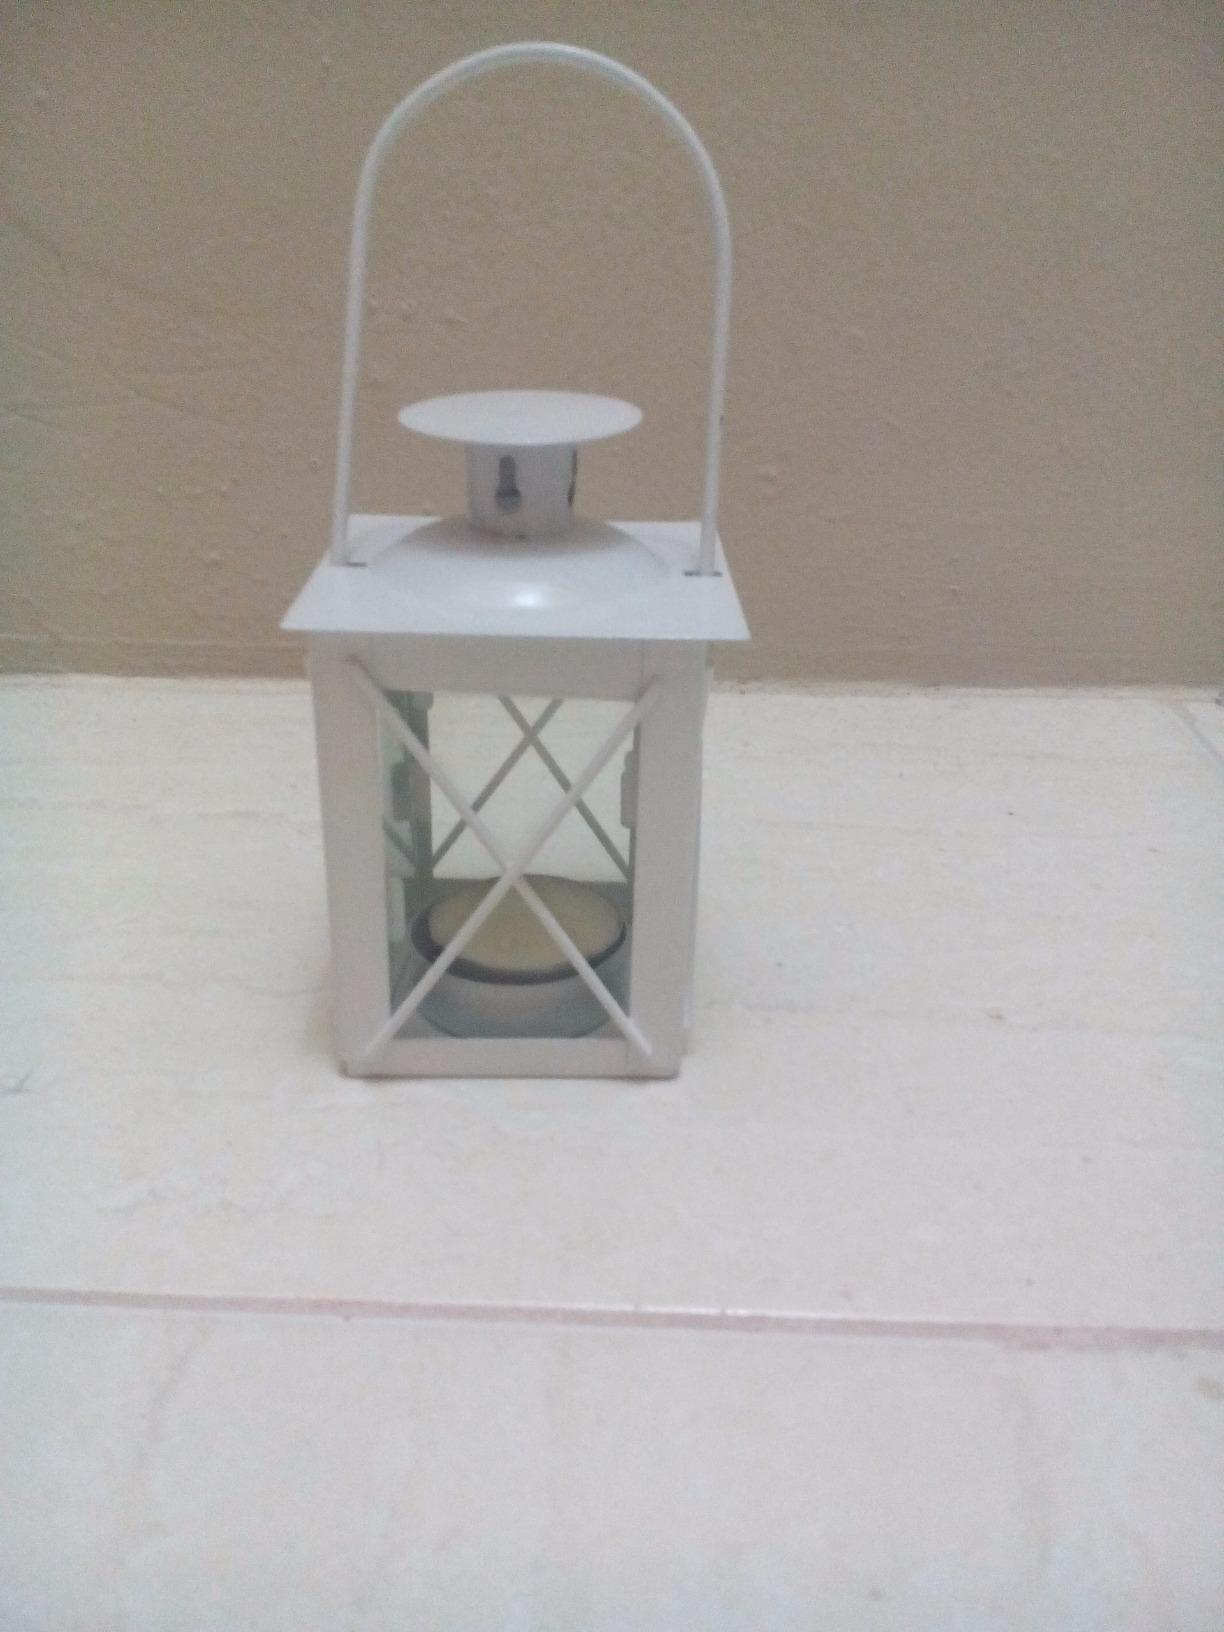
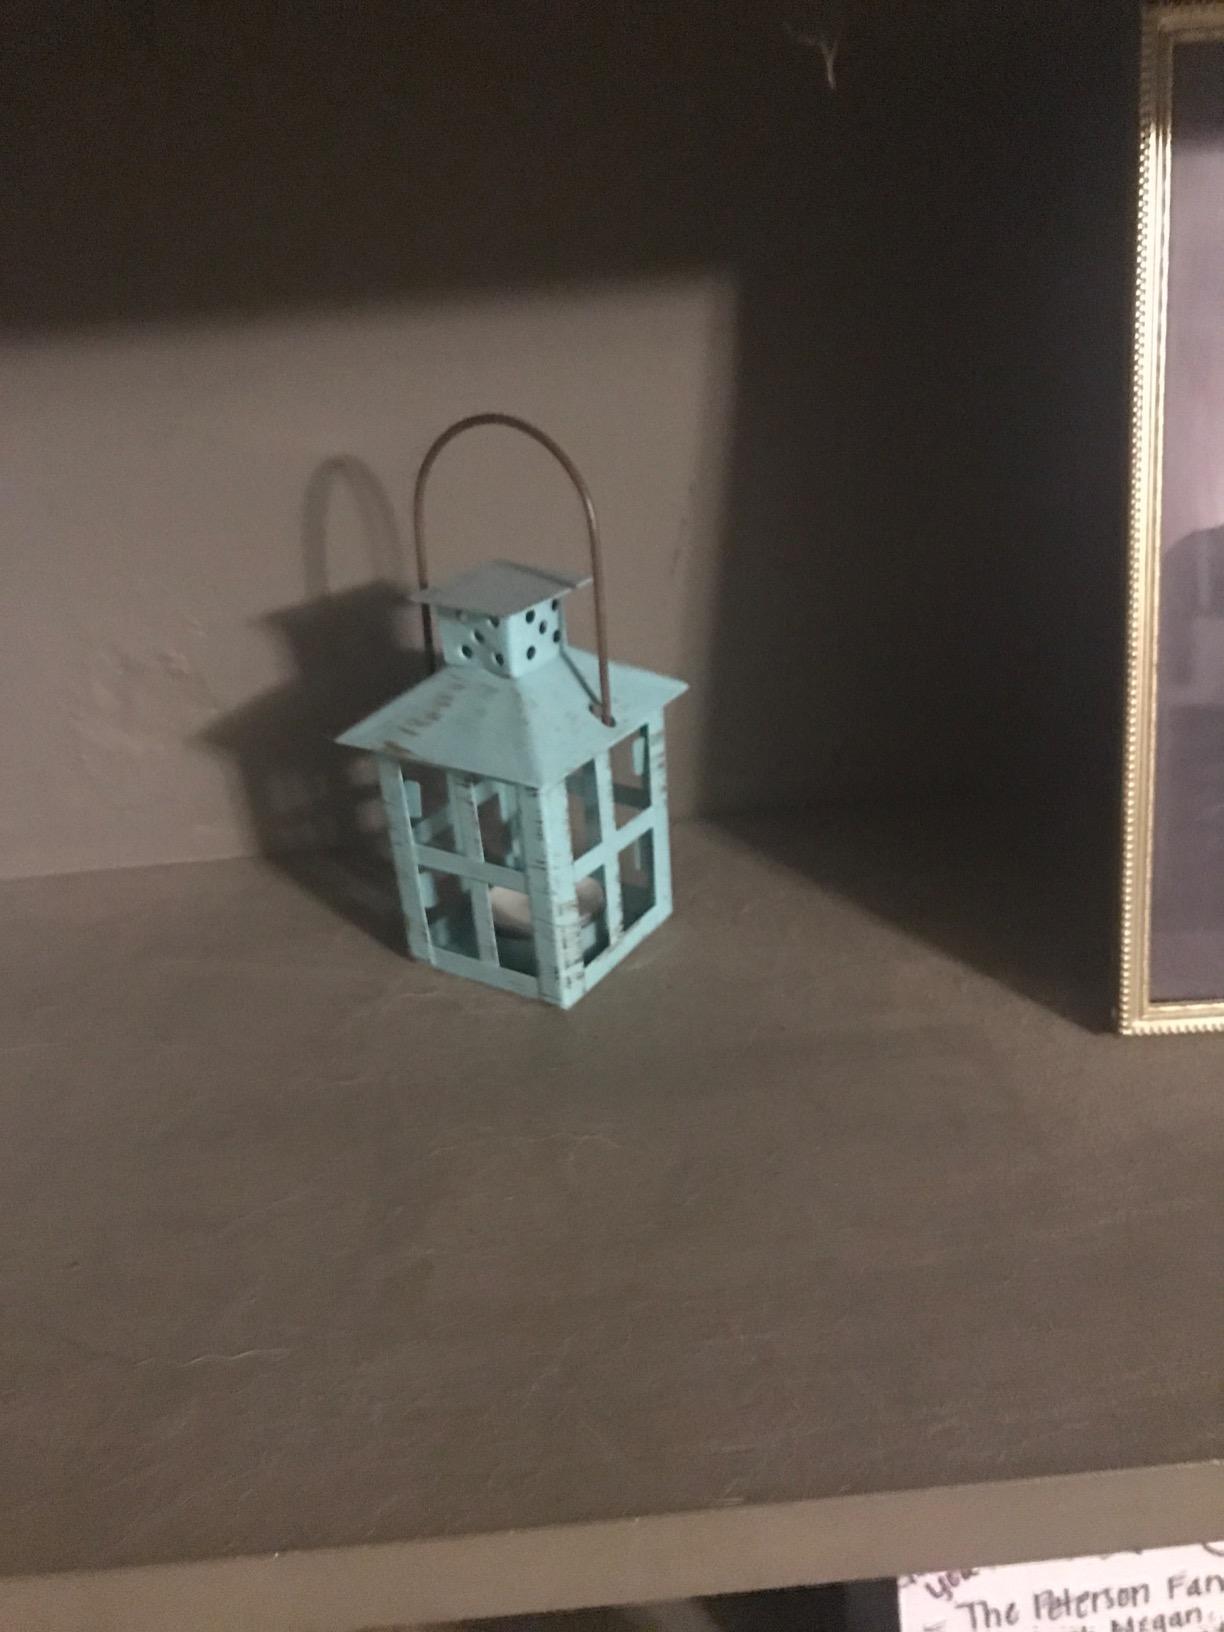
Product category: lantern
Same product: no